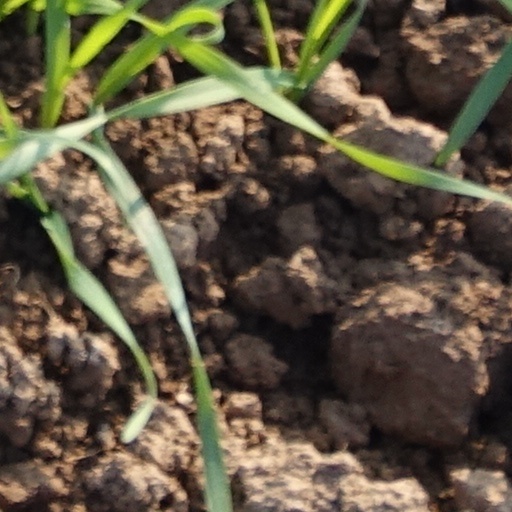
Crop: wheat